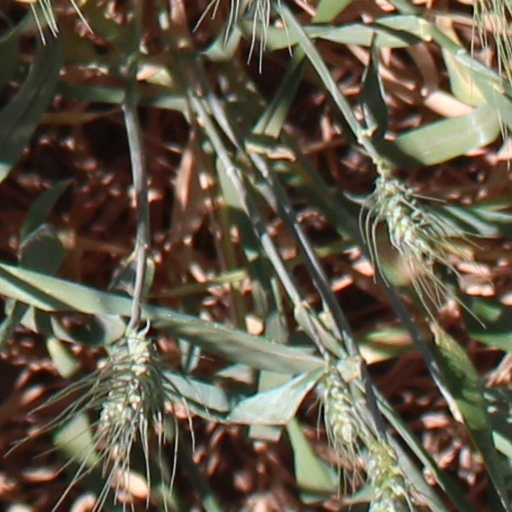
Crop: wheat